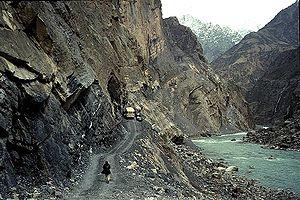
Le Pamir est un massif de haute montagne centré sur l'Est du Tadjikistan avec des prolongements en Afghanistan, en République populaire de Chine et au Kirghizistan. Situé à la jonction entre plusieurs systèmes orographiques d'Asie centrale et du Tibet, il possède trois sommets principaux de plus de 7 000 mètres dont le pic Ismail Samani, généralement considéré comme son point culminant à 7 495 mètres d'altitude, ce qui a valu au massif le qualificatif de « toit du monde ». Son nom s'applique aussi bien à un certain type de vallée glaciaire plus fertile que les montagnes et les plateaux qui les entourent. Ces derniers sont généralement soumis à des conditions climatiques extrêmes, avec des précipitations très faibles et des écarts de températures importants, en particulier dans la moitié orientale désertique du massif. Toutefois, le Pamir est l'une des régions qui abritent le plus de glaciers en dehors des pôles, dont le glacier Fedtchenko avec 77 kilomètres de long. Ceci lui permet d'être parcouru par un grand nombre de rivières appartenant aux bassins de l'Amou-Daria à l'ouest et du Tarim à l'est, et de contenir des centaines de lacs.